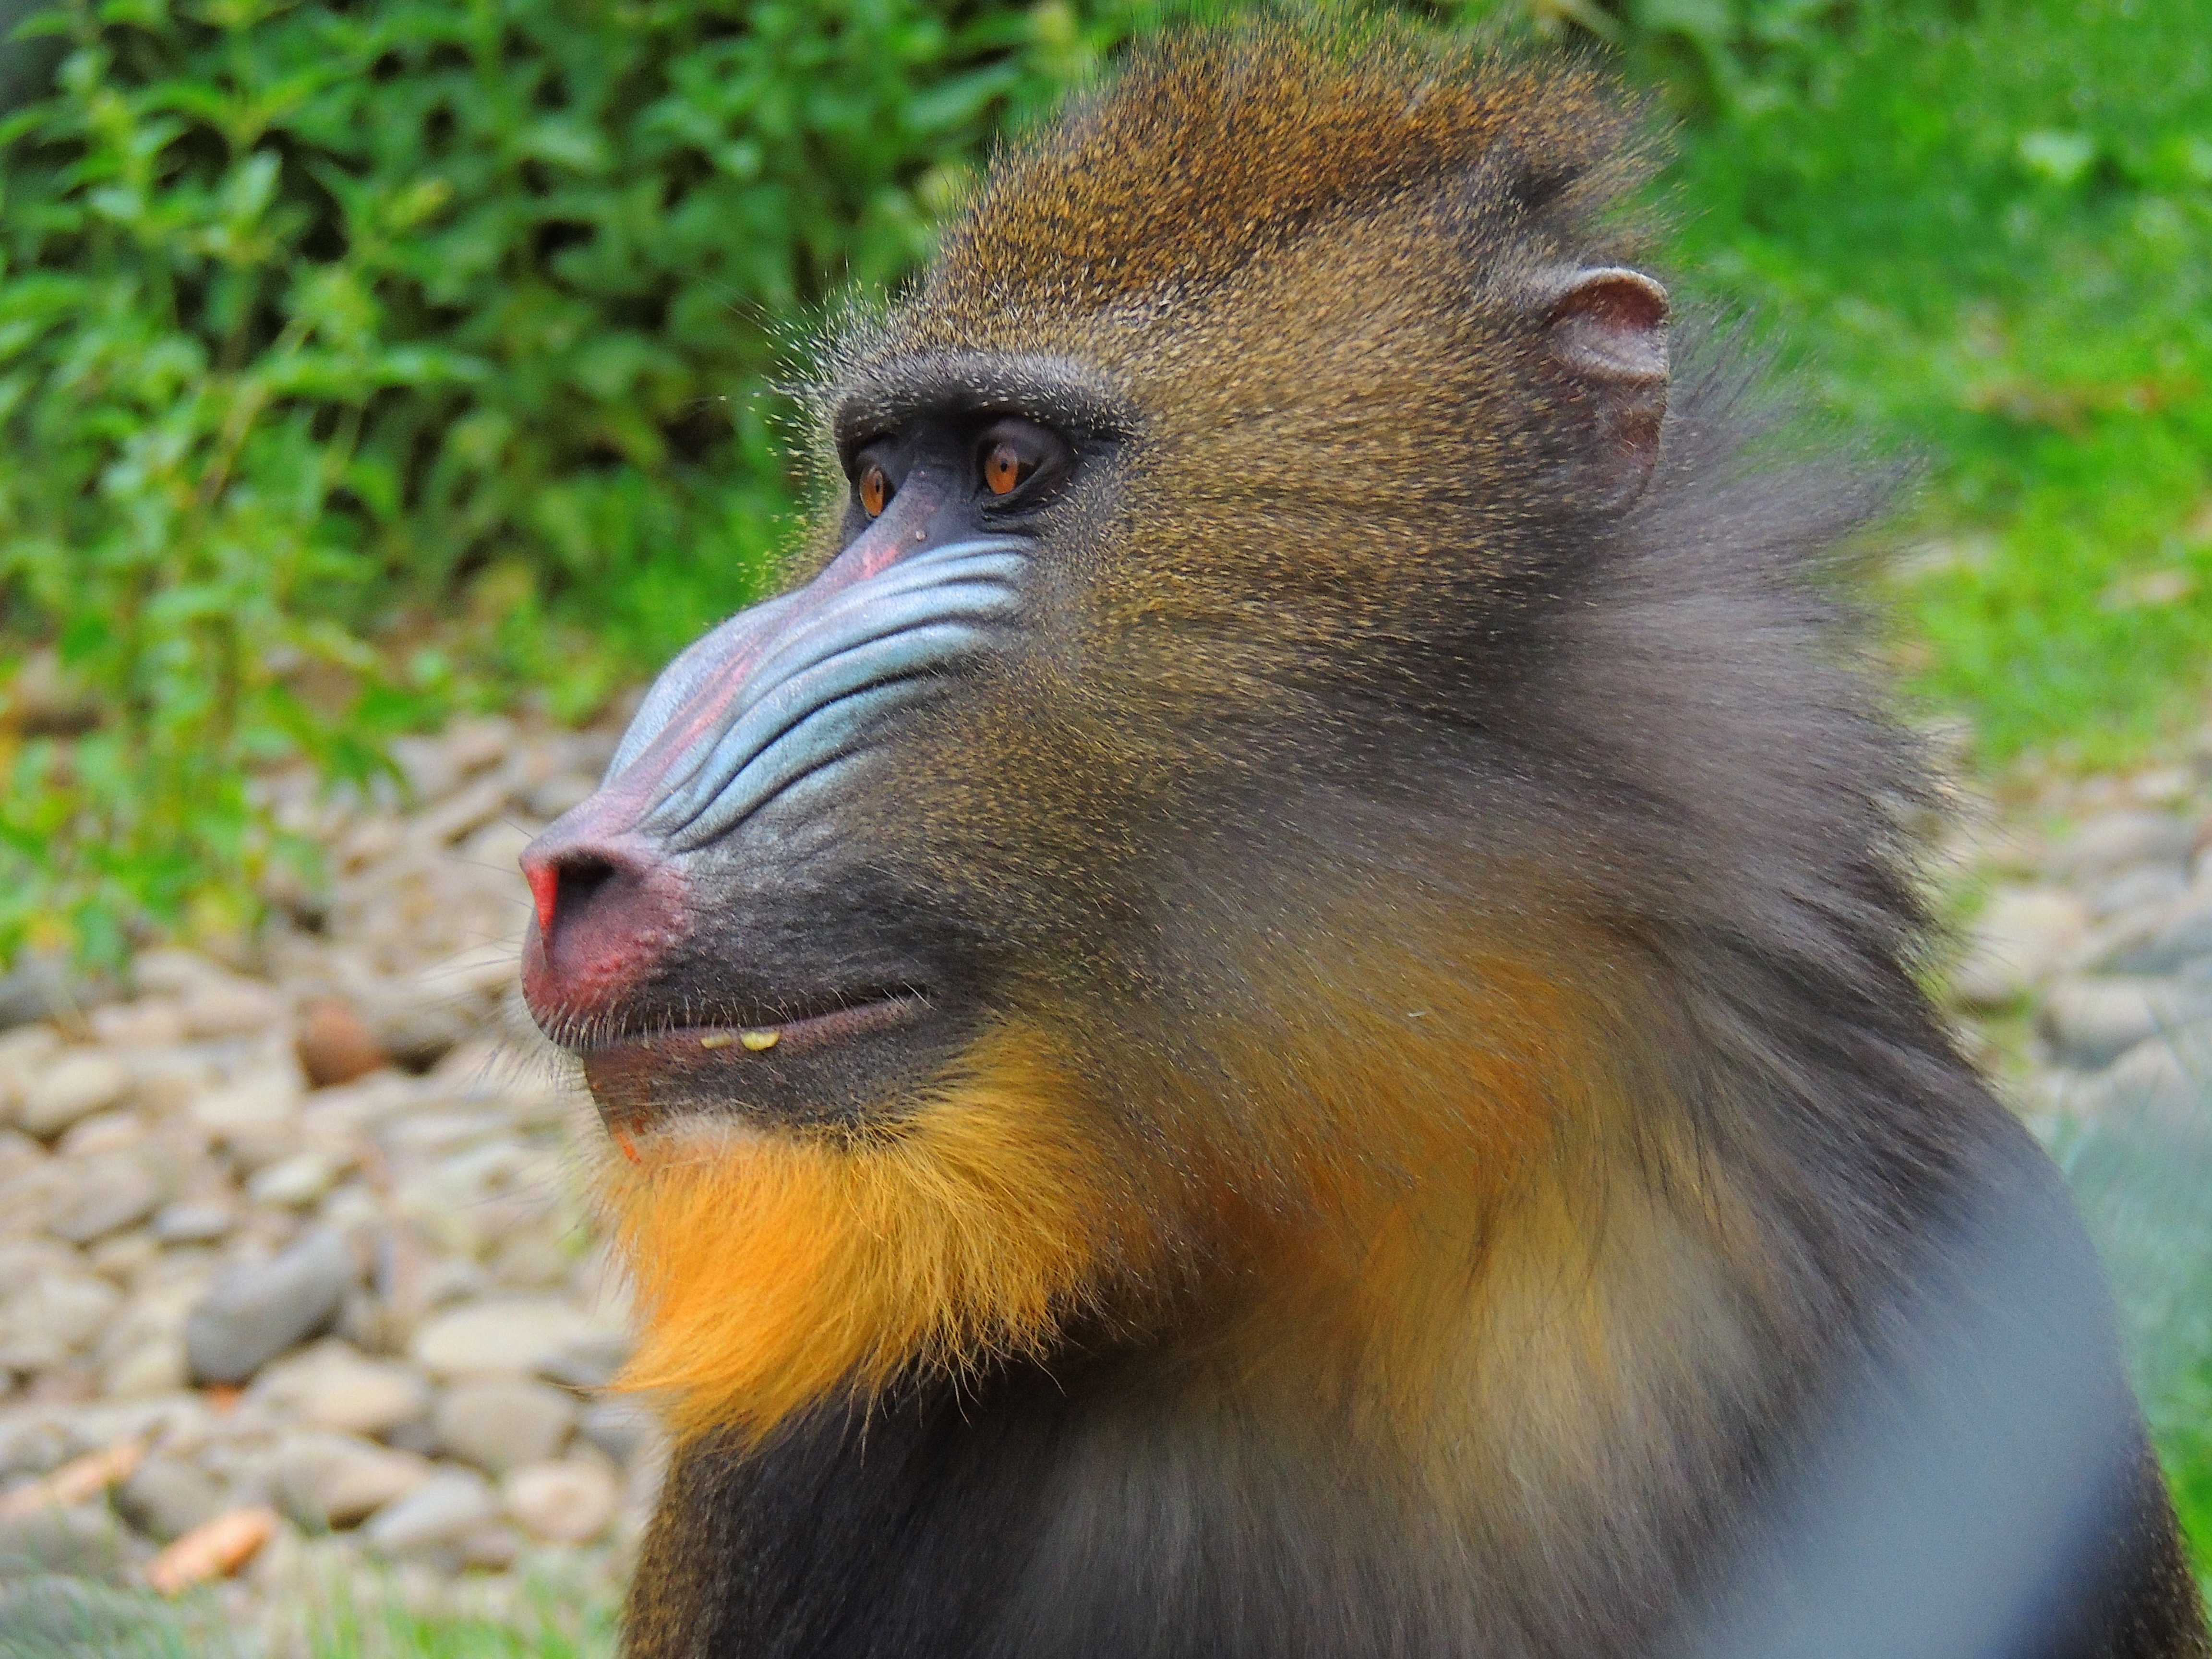
wildlife, zoo, fur, africa, mammal, monkey, fauna, primate, animals, vertebrate, john, mandrill, macaque, old world monkey, new world monkey